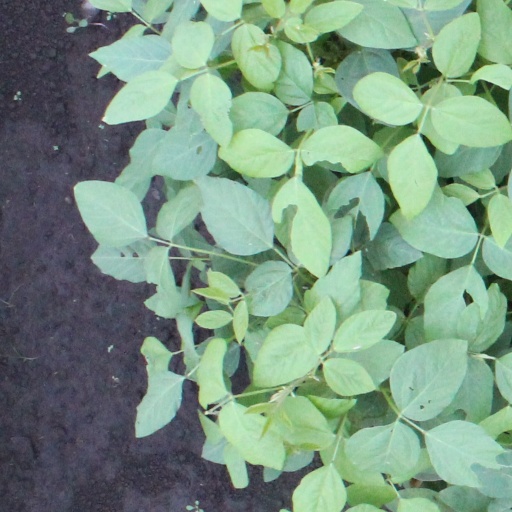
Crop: soybean